Kieran Joyce (hurler)

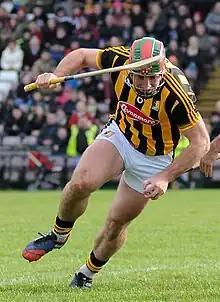
Joyce with Kilkenny in the 2015 National Hurling League at Pearse Stadium

Kieran Joyce (born 4 April 1987) is an Irish hurler. His league and championship career with the Kilkenny senior team lasted seven seasons from 2011 until 2017.